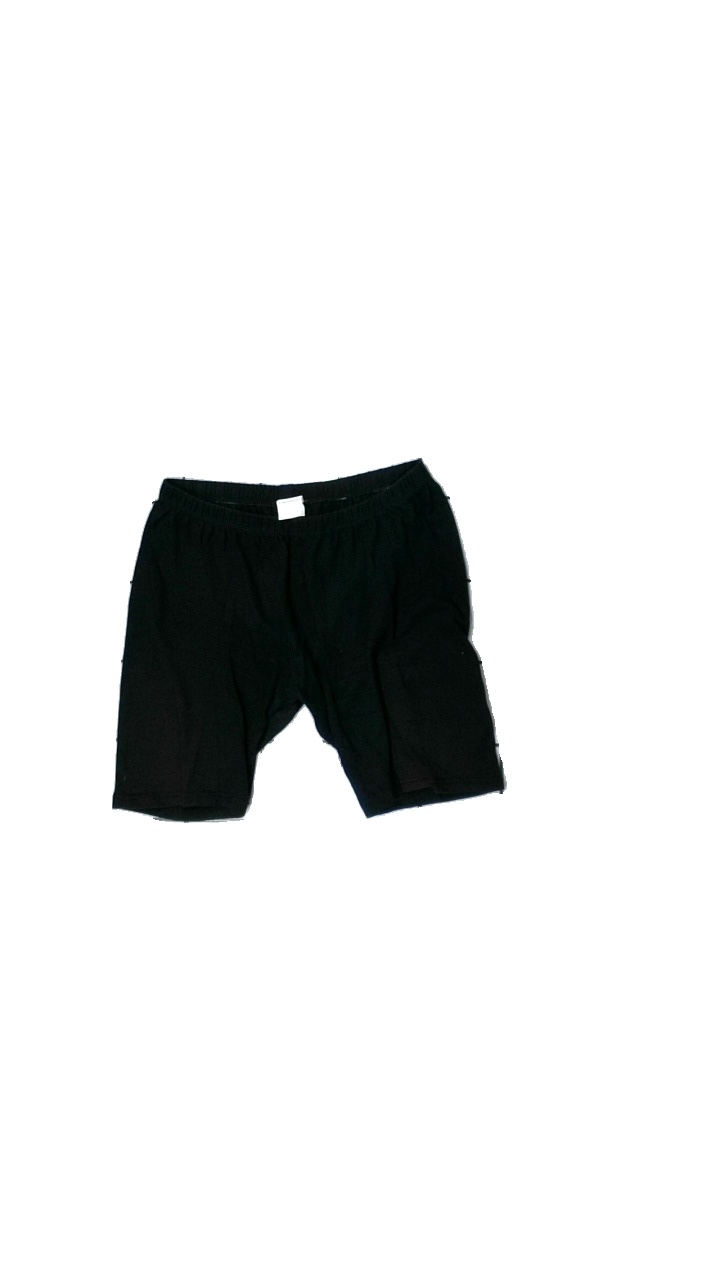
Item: Shorts (Ladies)
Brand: Missing
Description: svarta shorts, missfärgade
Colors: Black
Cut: Regular
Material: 100% cotton
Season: Summer
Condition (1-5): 2
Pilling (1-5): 5
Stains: Major
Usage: Export
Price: <50